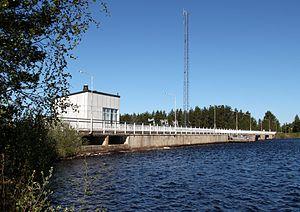
Pohjolan Voima est un producteur d'énergie fondé en 1943 en Finlande.